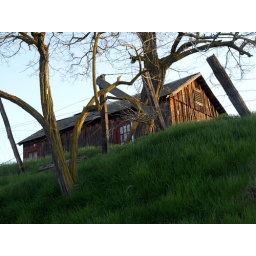
The main house perched up on a hill overlooking Hwy. 166 near Maricopa, Ca.